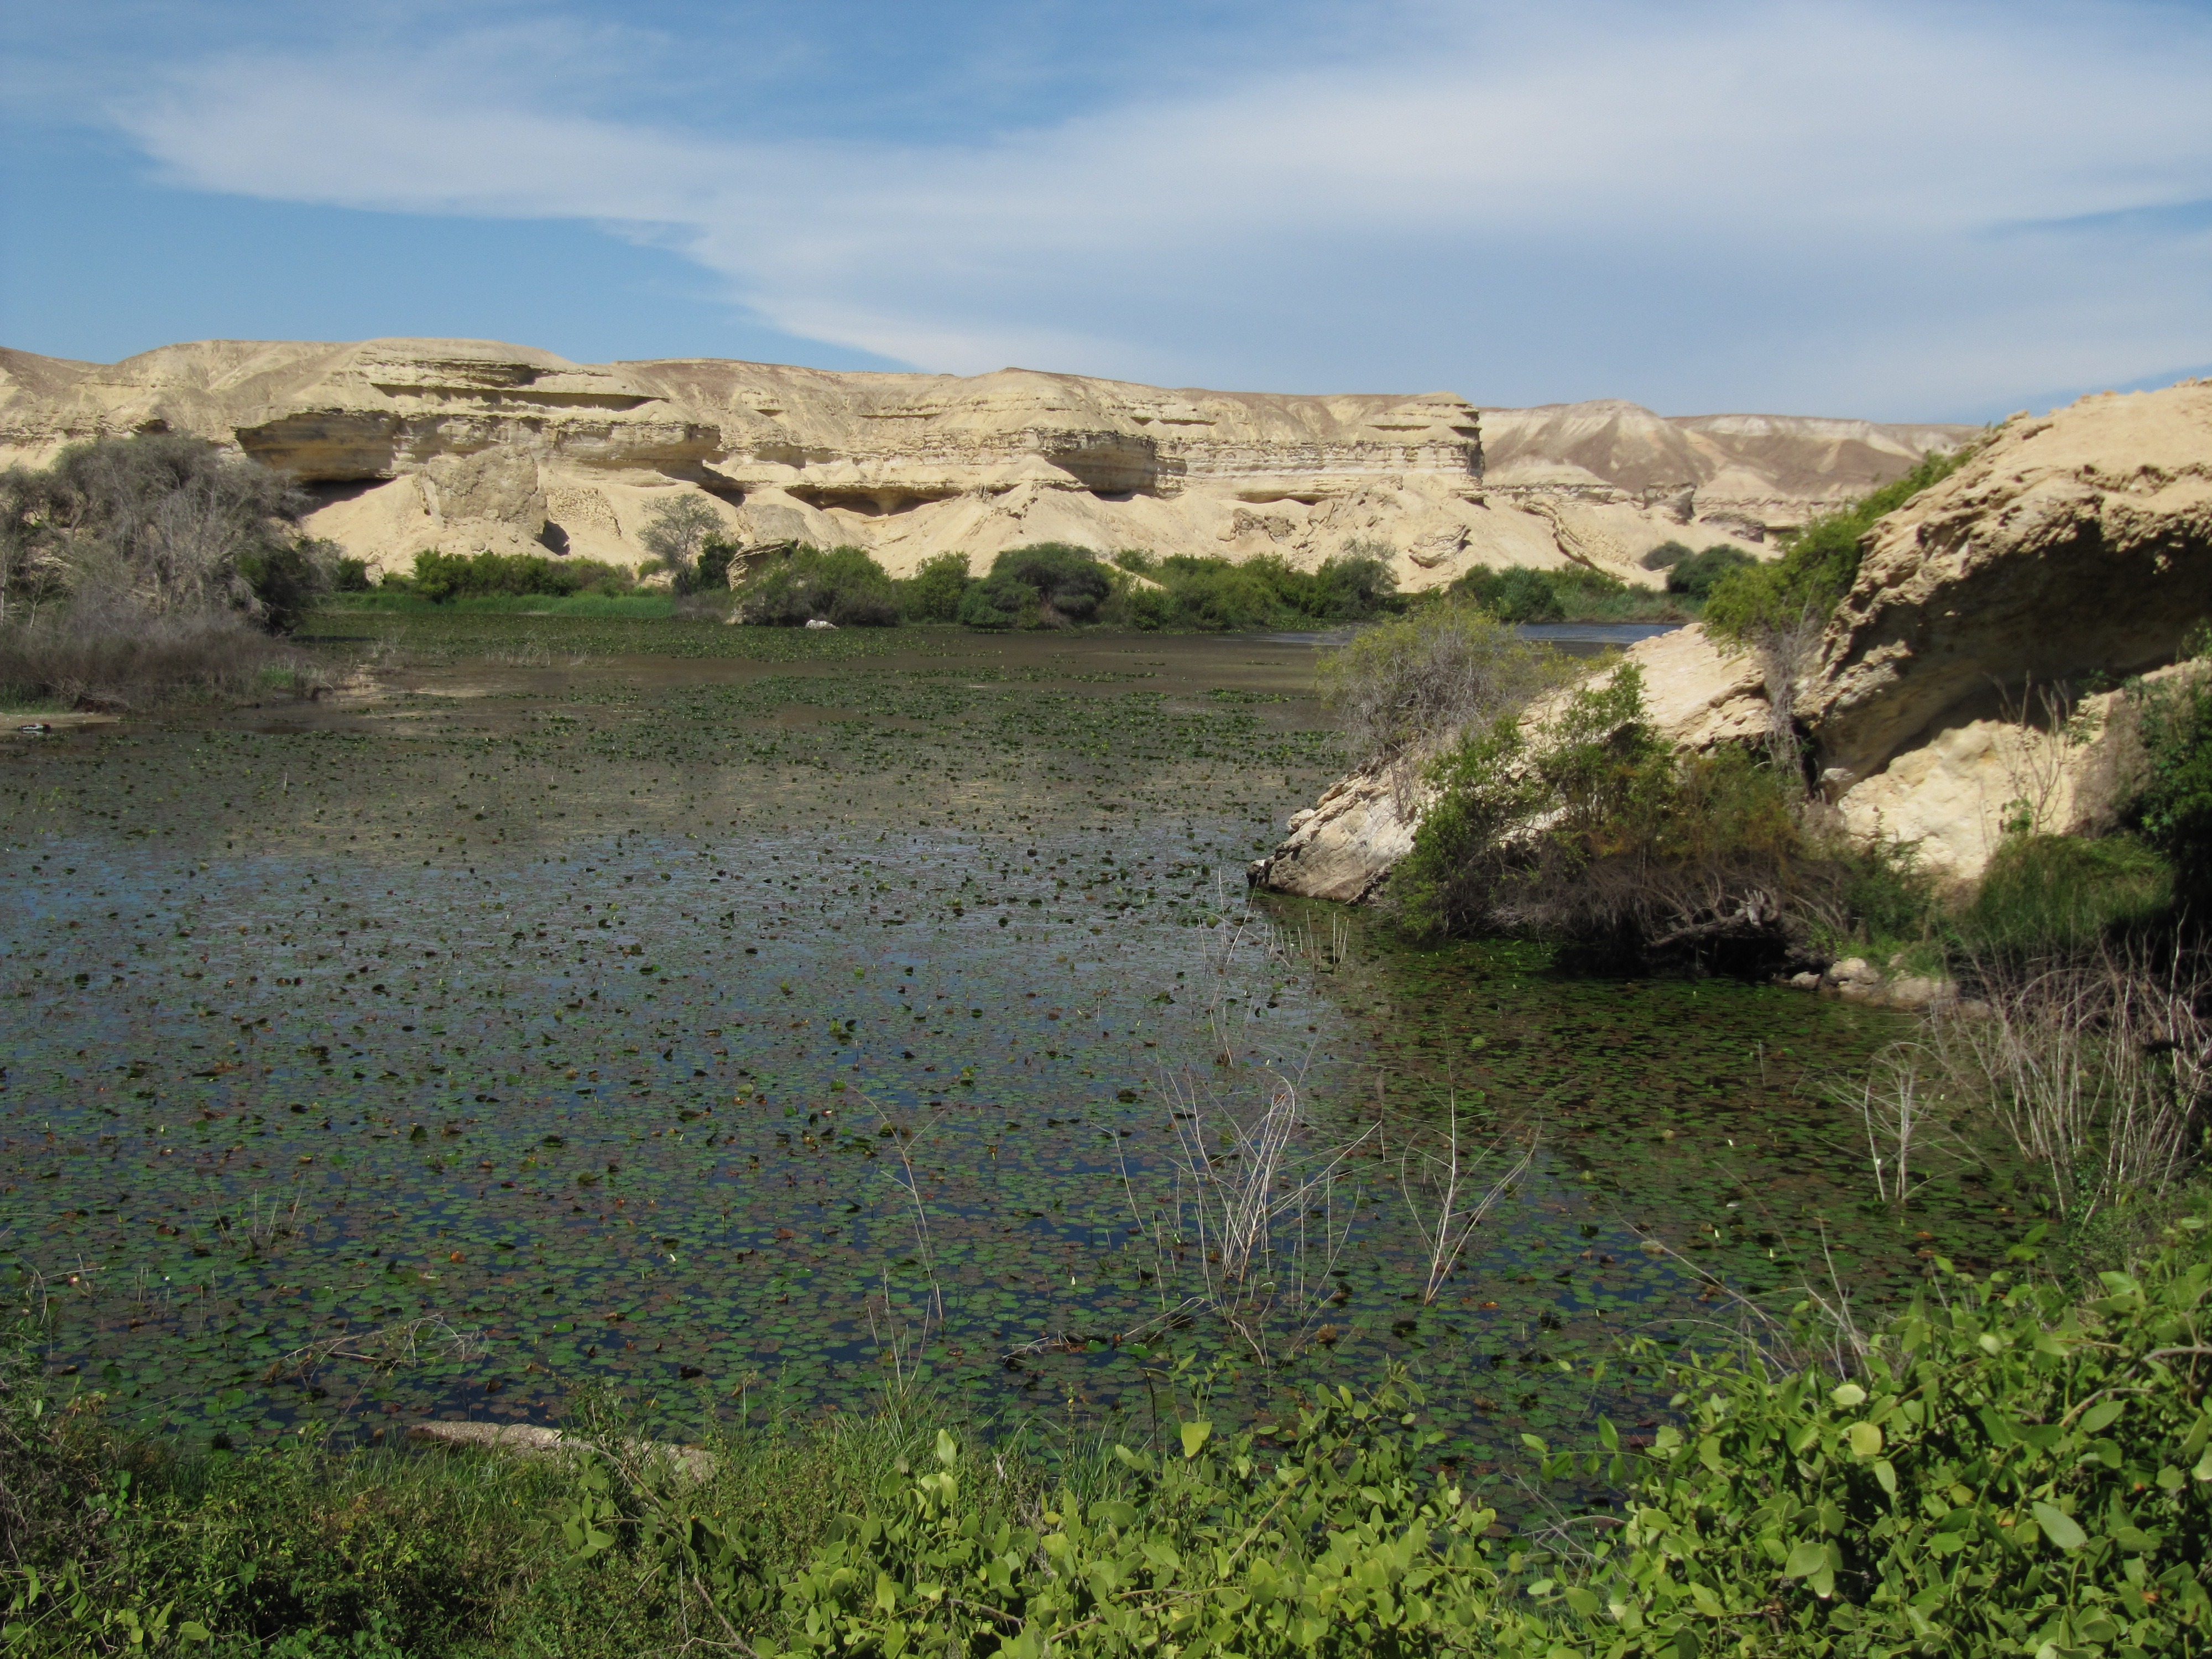
landscape, water, nature, wilderness, mountain, sky, hill, desert, lake, river, valley, pond, rocky, reservoir, terrain, plants, rocks, outside, clouds, geology, mountains, badlands, reflections, plateau, loch, ecosystem, oasis, wadi, landform, tarn, lily pads, angola, natural environment, geographical feature